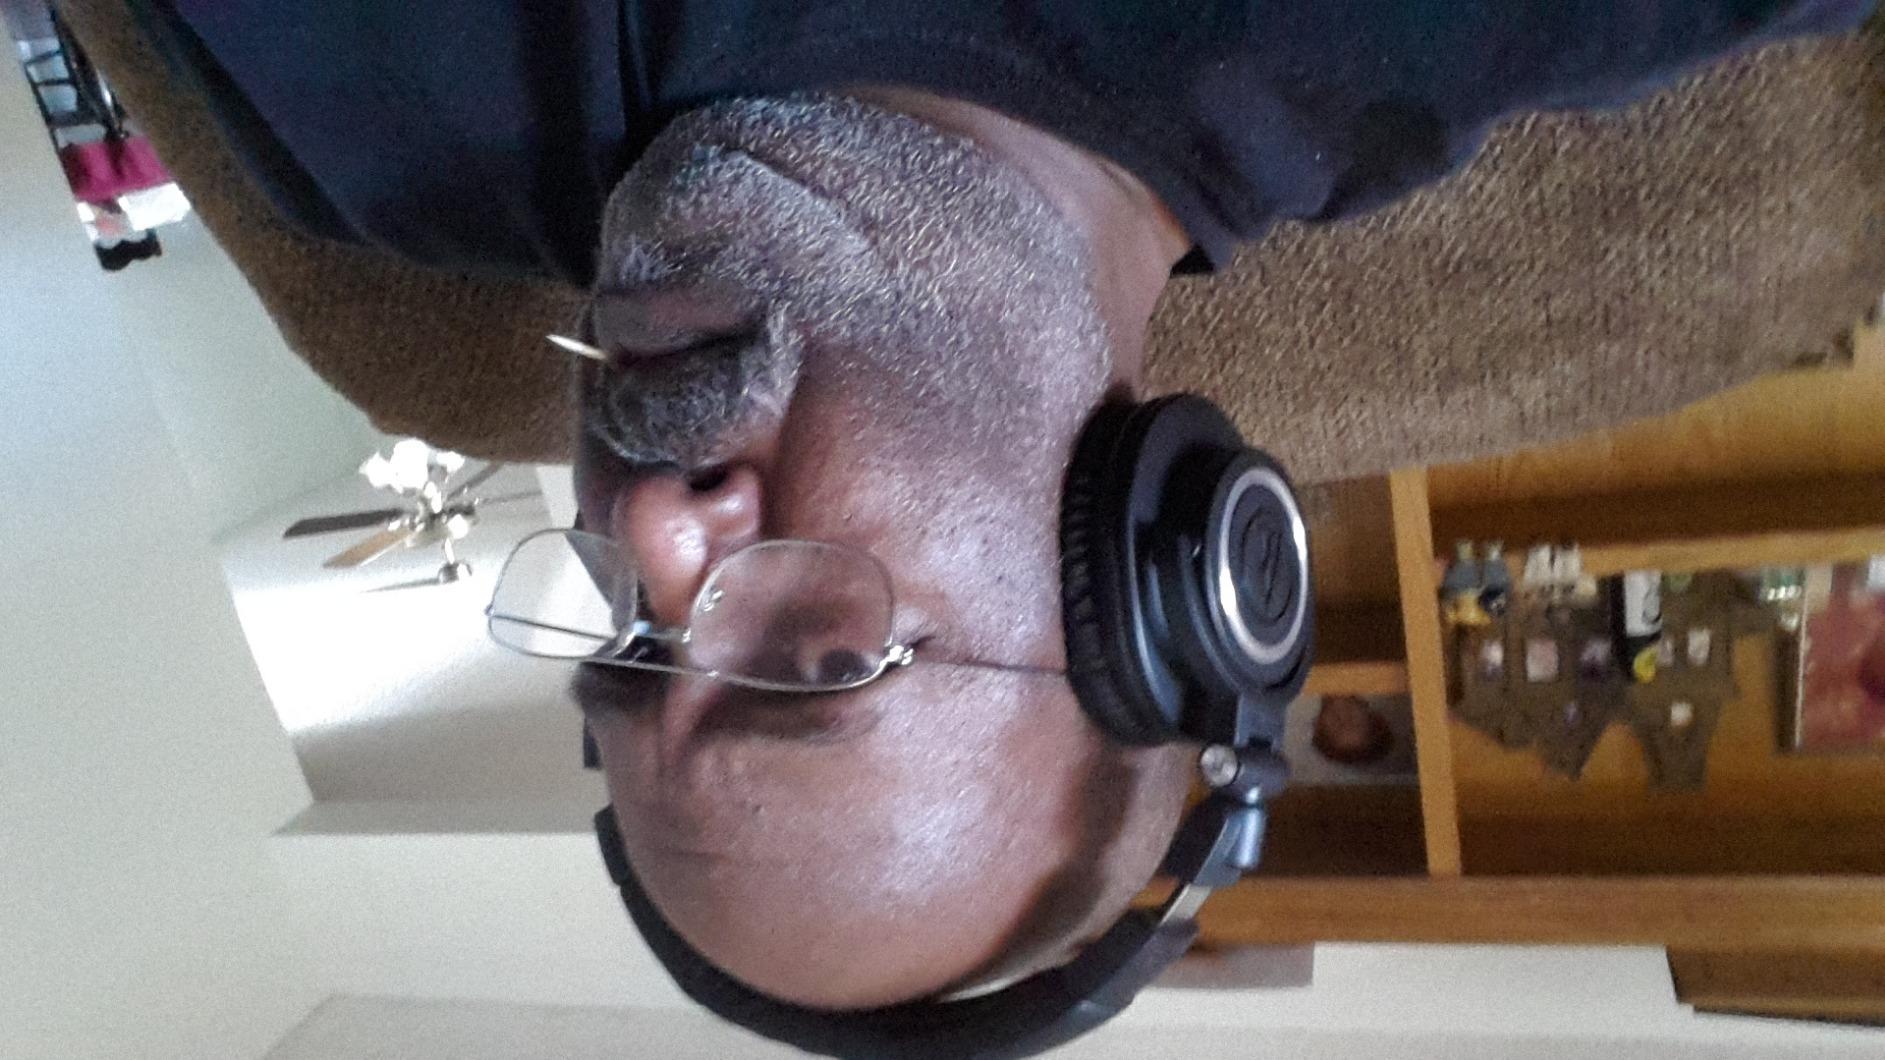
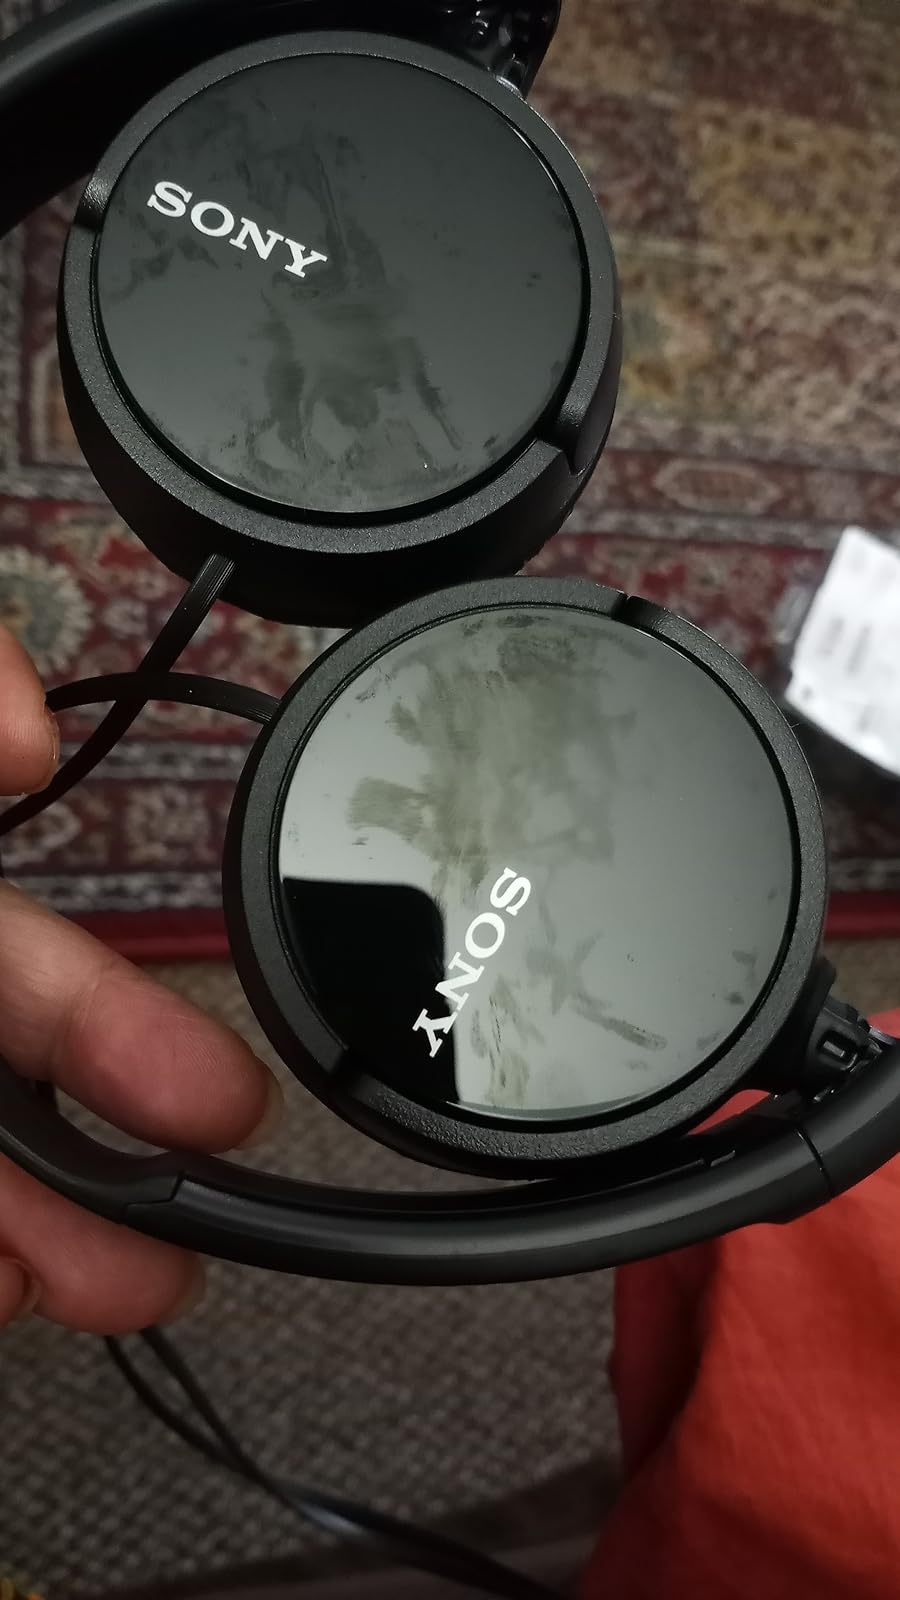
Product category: headphones
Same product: no